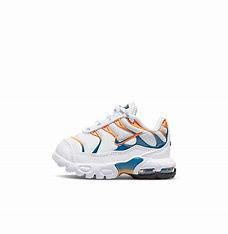
Brand: Nike
Model: Tuned 1 Essential